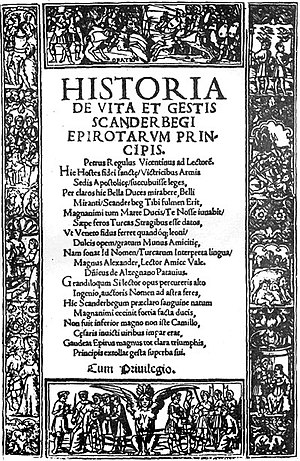
Marinus Barletius
Forside til Marinus Barletius' værk Historia de vita et gestis Scanderbegi ('Historien om Scanderbegis liv og gerneinger')
Marinus Barletius var katolsk munk og stammede fra Albanien. Han skrev en omfattende biografi over Skanderbeg, som bl.a. Ludvig Holberg benyttede i sin fortælling om ham fra 1739.